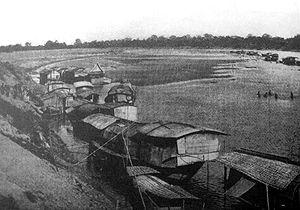
La Nan est une rivière de Thaïlande. C'est un des plus importants tributaires de la Chao Phraya, dans laquelle elle se jette à Nakhon Sawan, après 627 km de cours. Son bassin versant a une superficie de 57 947 km².